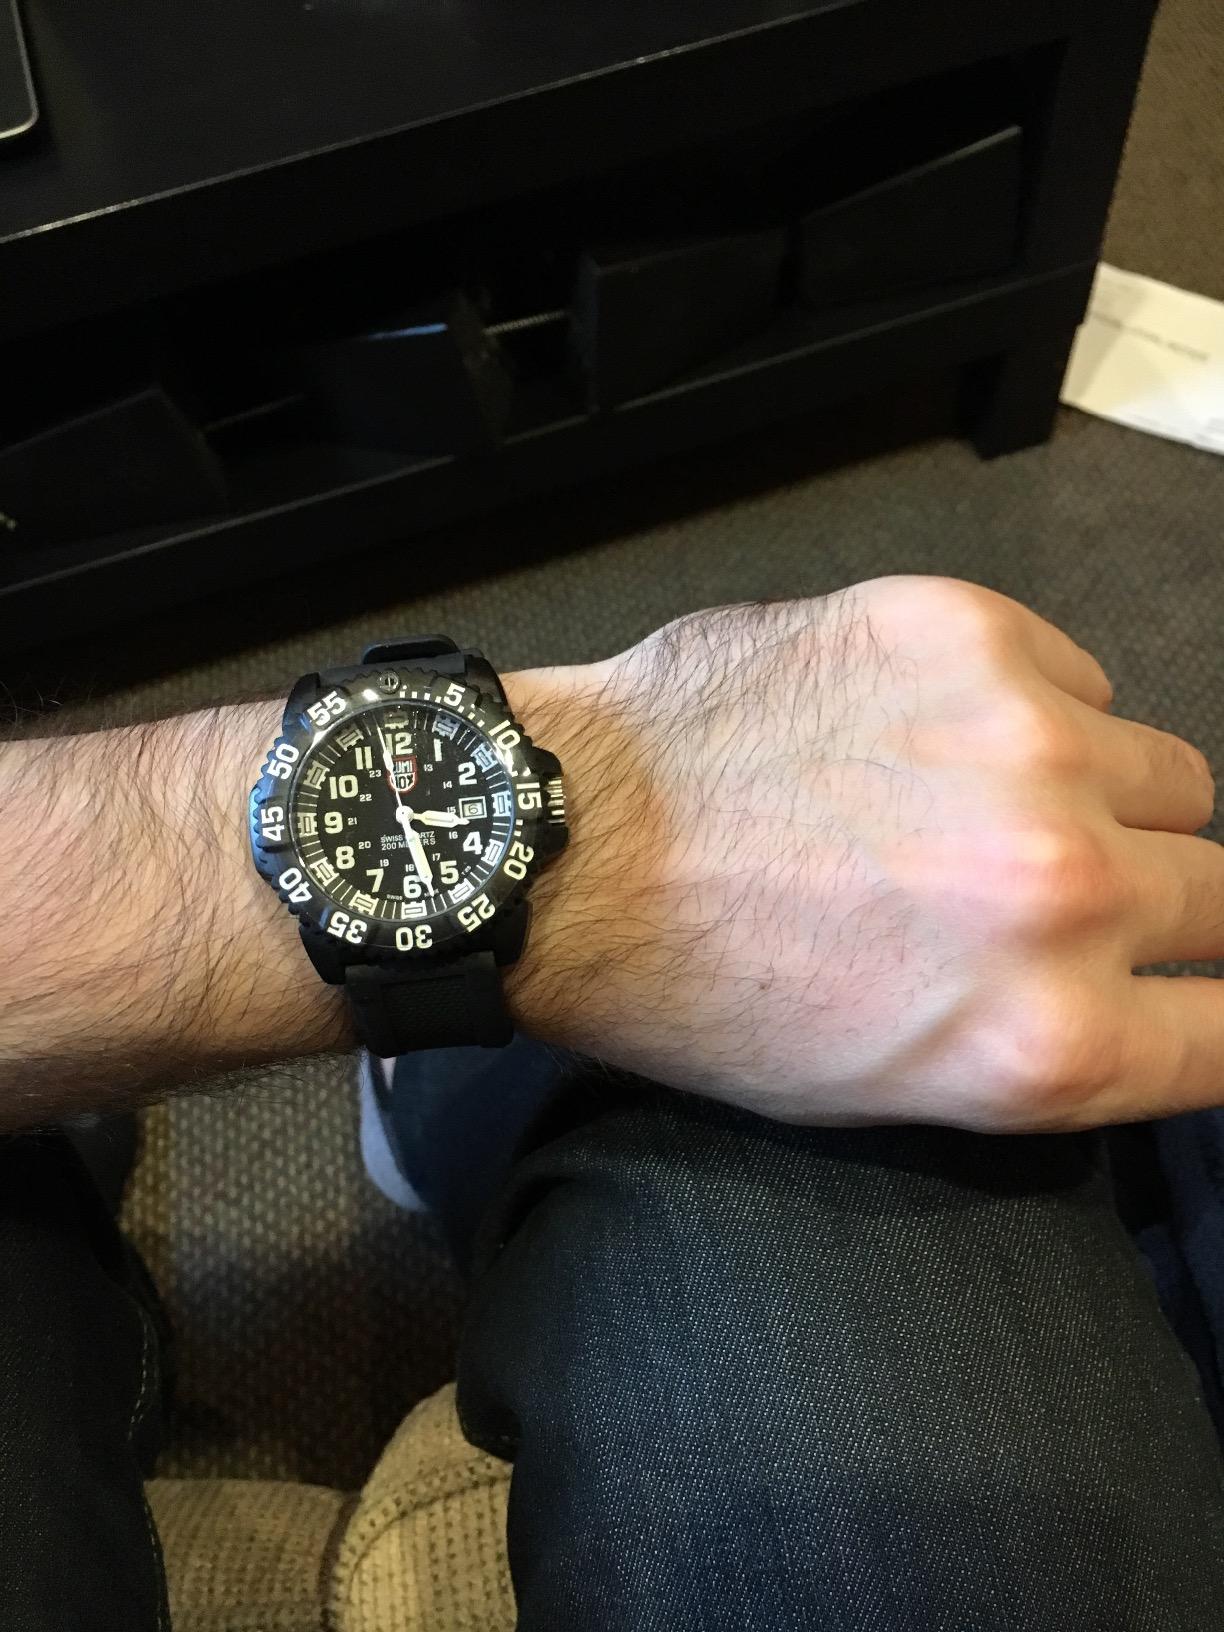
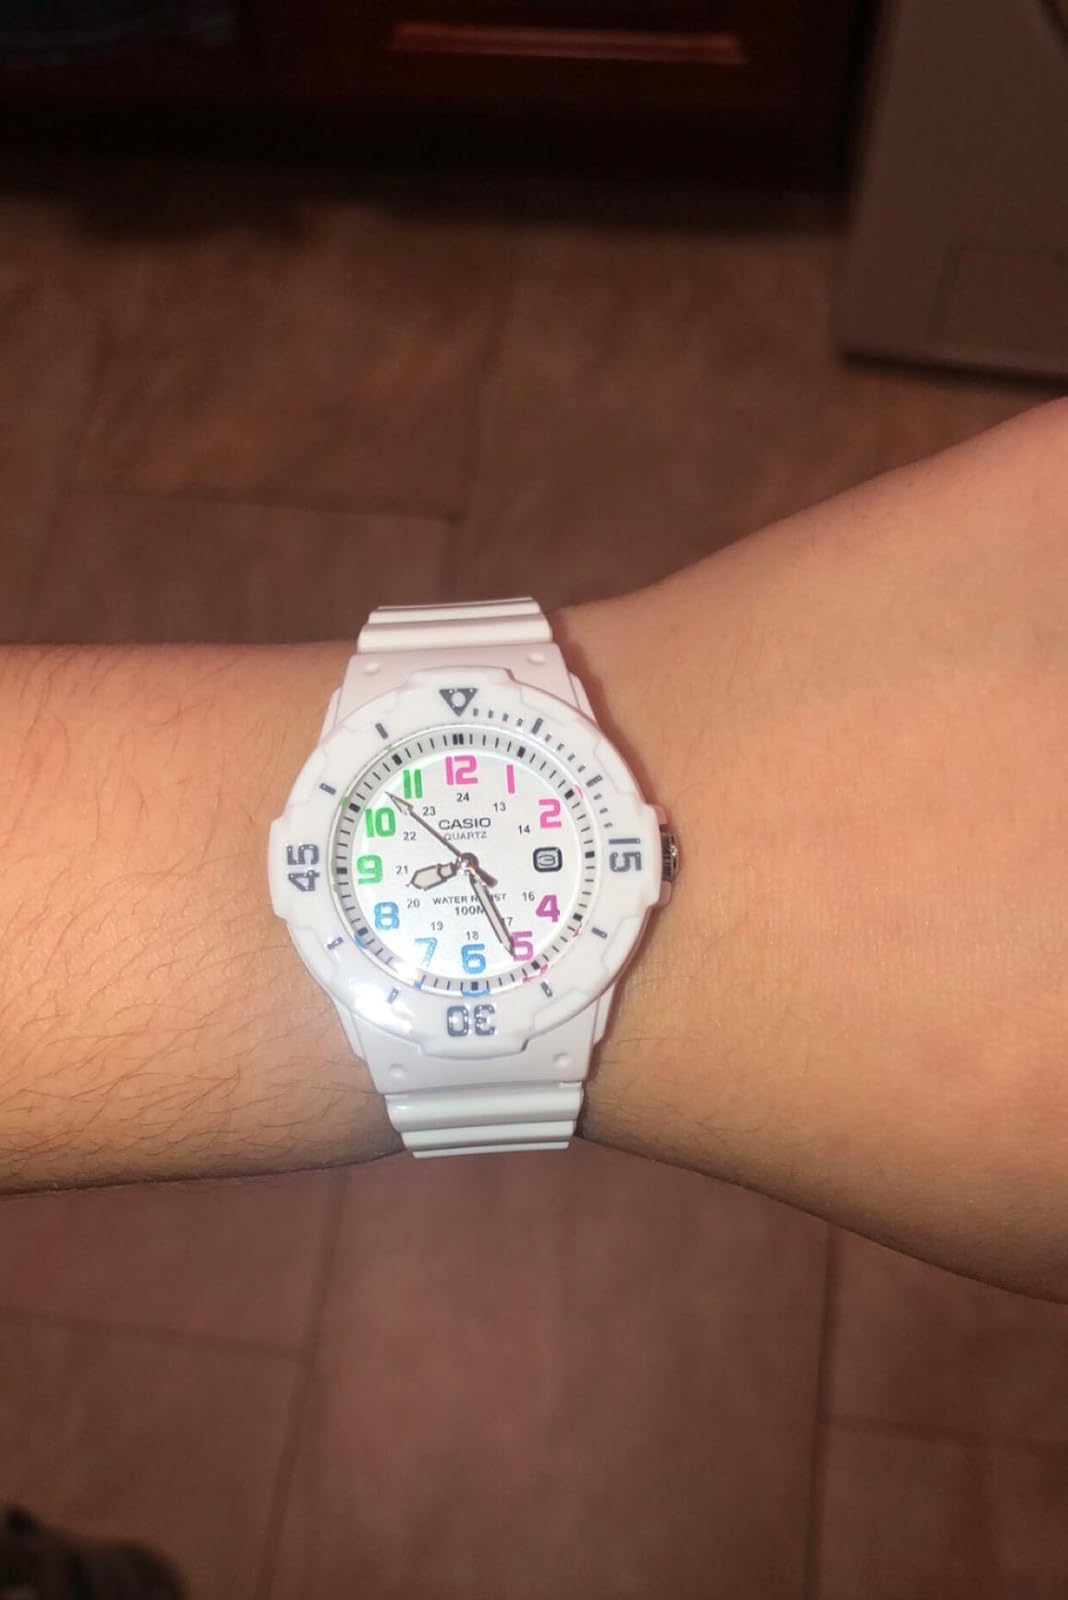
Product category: accessories_watch
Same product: no